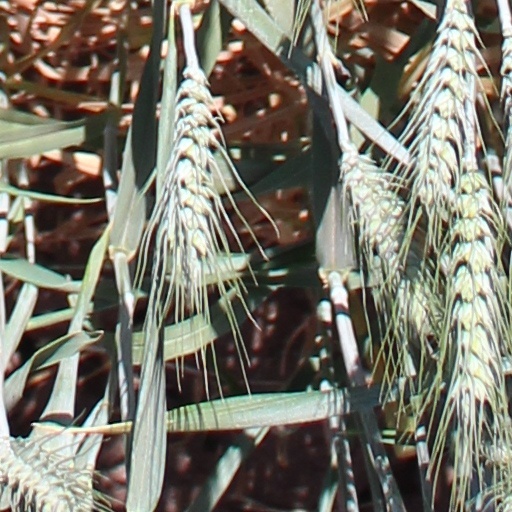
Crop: wheat